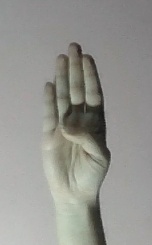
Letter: kaaf